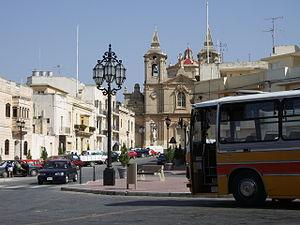
Iż-Żurrieq, connue aussi comme Żurrieq, est l'un de plus vieux villages de Malte, avec une population de 12 000 habitants. Il est situé au sud de Malte.